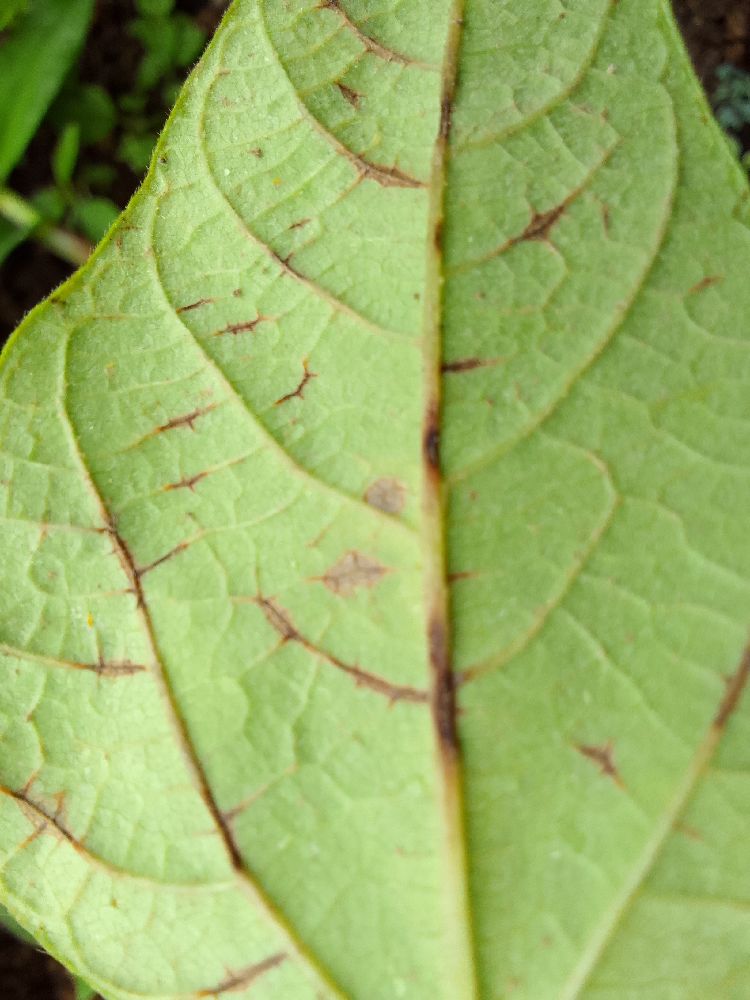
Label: anthracnose